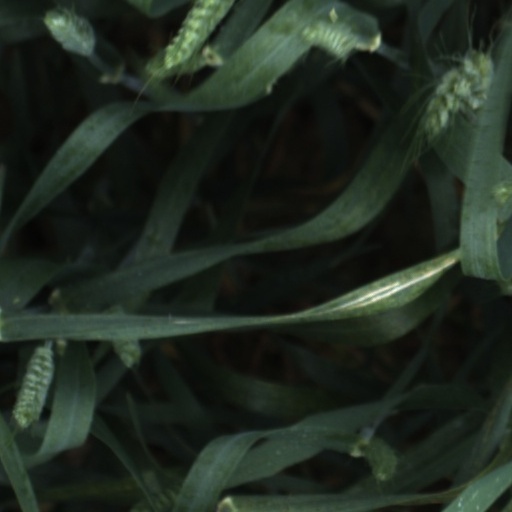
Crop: wheat